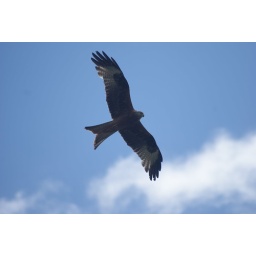
Saw this beautiful bird flying over Harewood and I had to get it on camera.